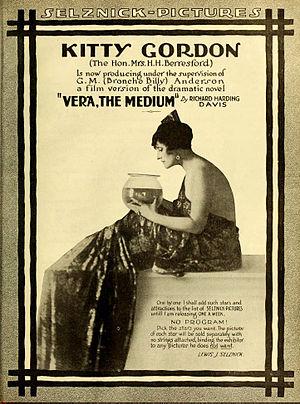
Kitty Gordon est une actrice britannique de théâtre et du cinéma muet.